List of fossil bird genera

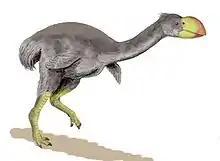
"Dromornis"

The taxonomic list of enantiornithine groups presented here follows a summary published by Thomas R. Holz Jr. in 2011.